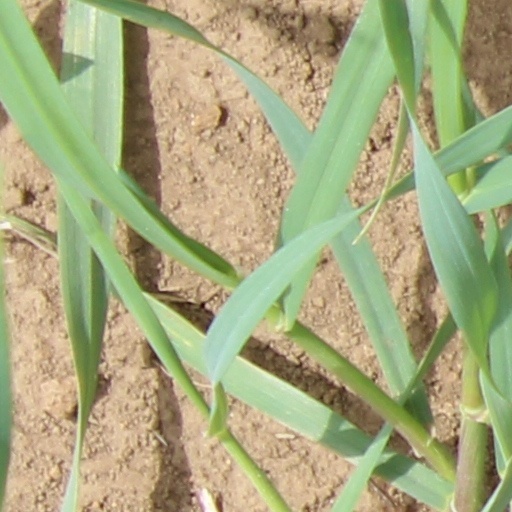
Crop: wheat